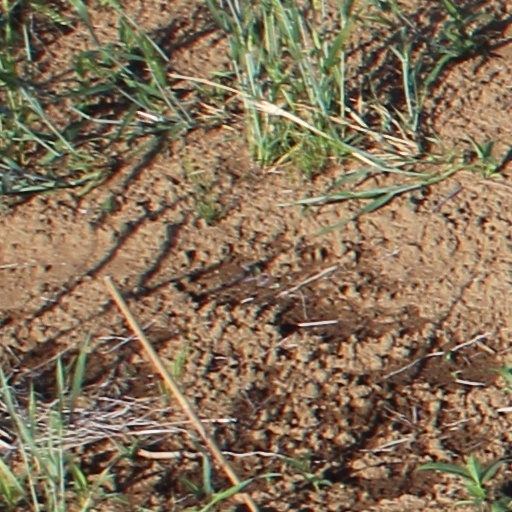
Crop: wheat